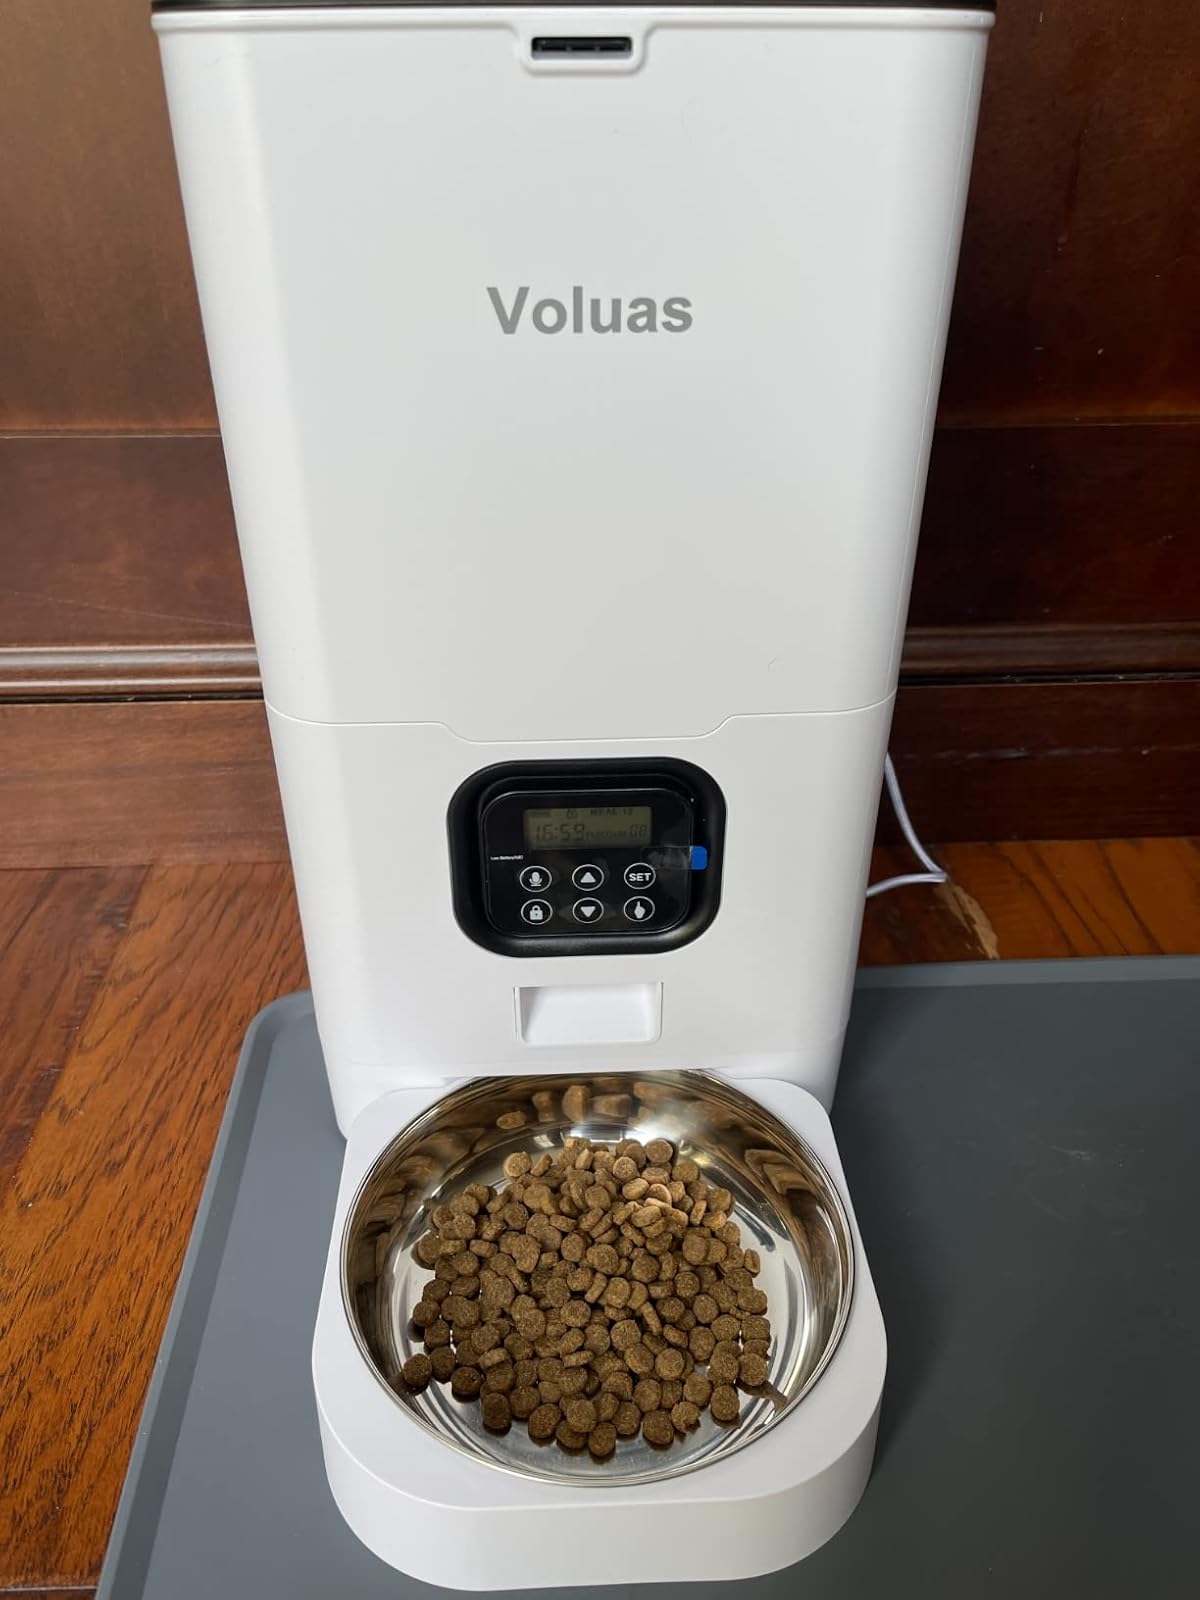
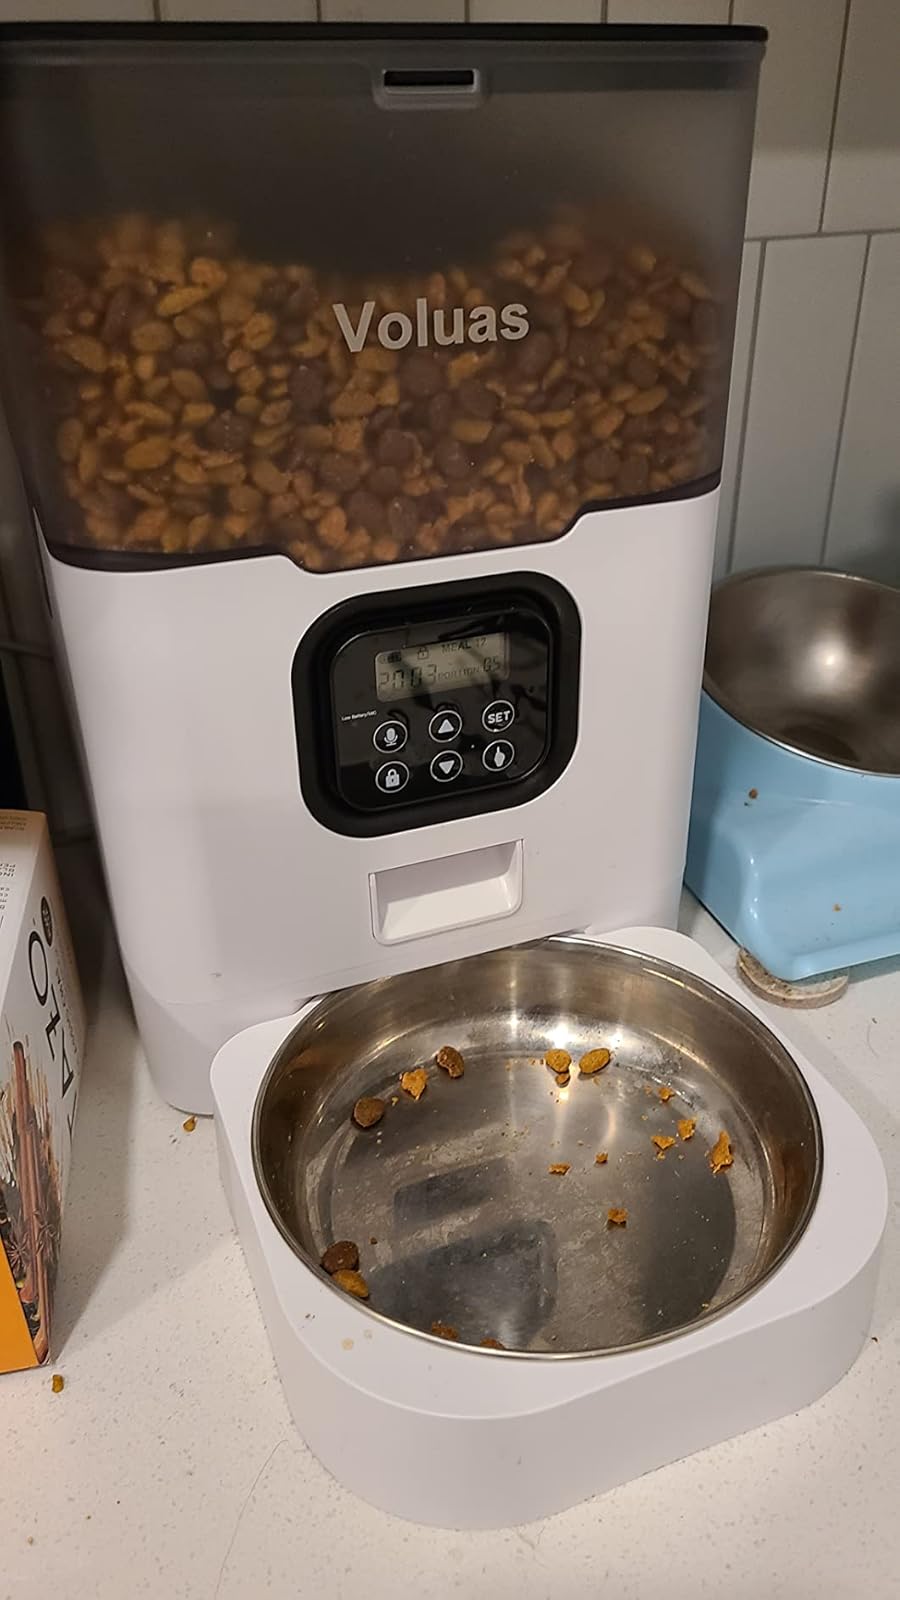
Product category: items_feeder
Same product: no